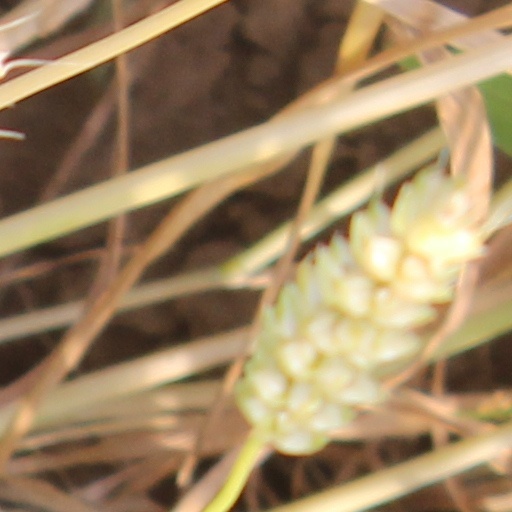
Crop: wheat